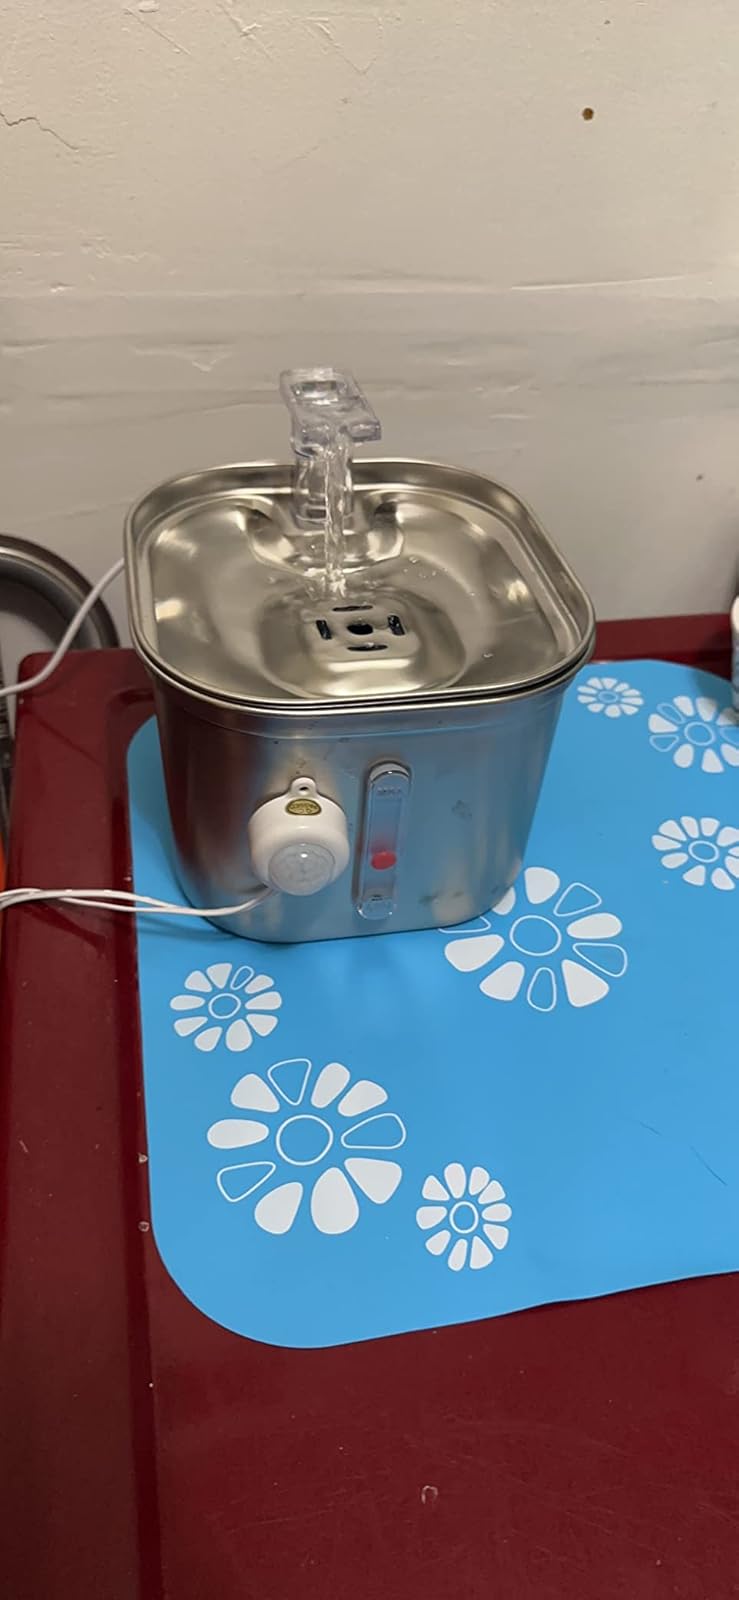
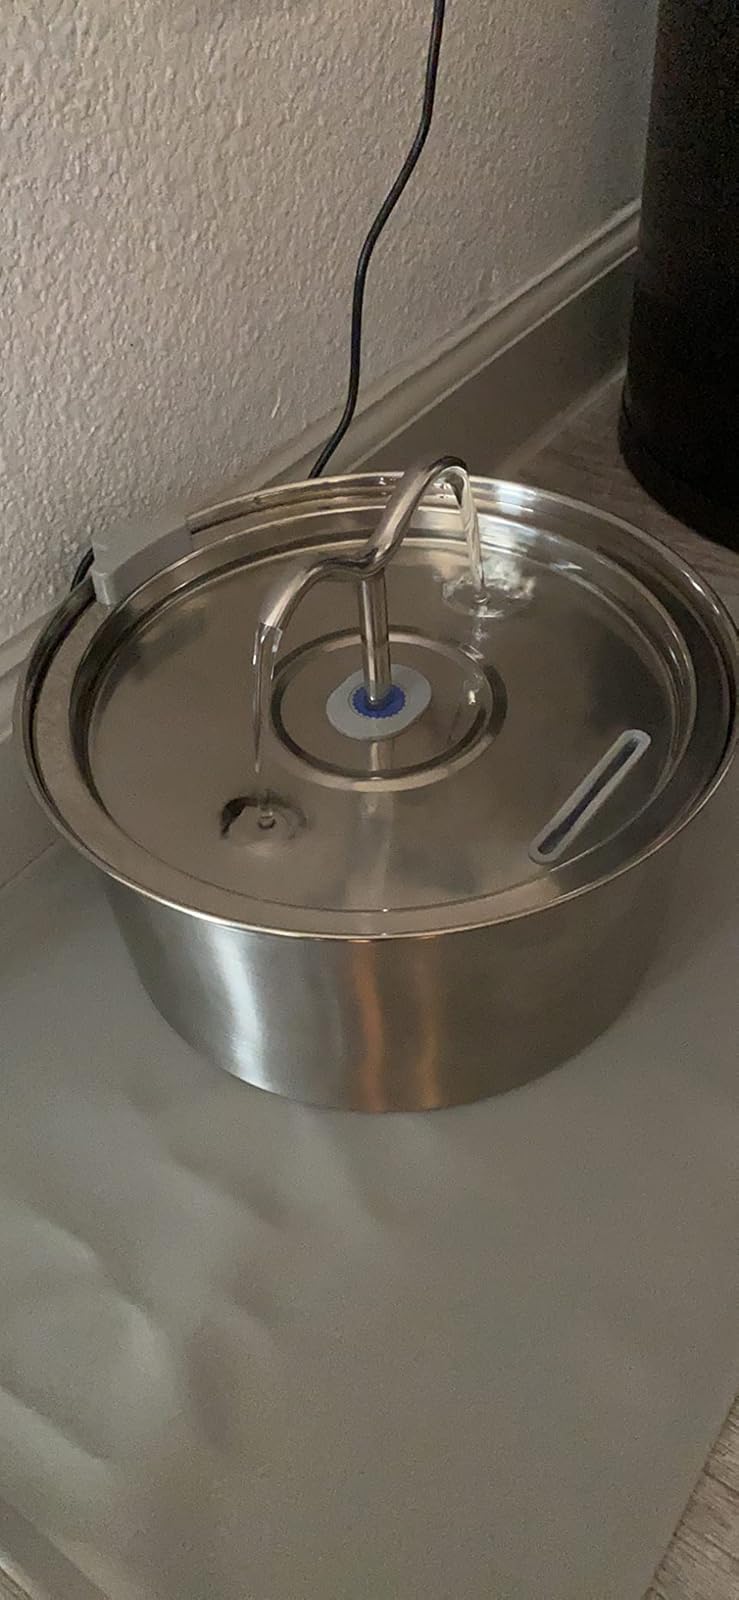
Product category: items_bowl
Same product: no